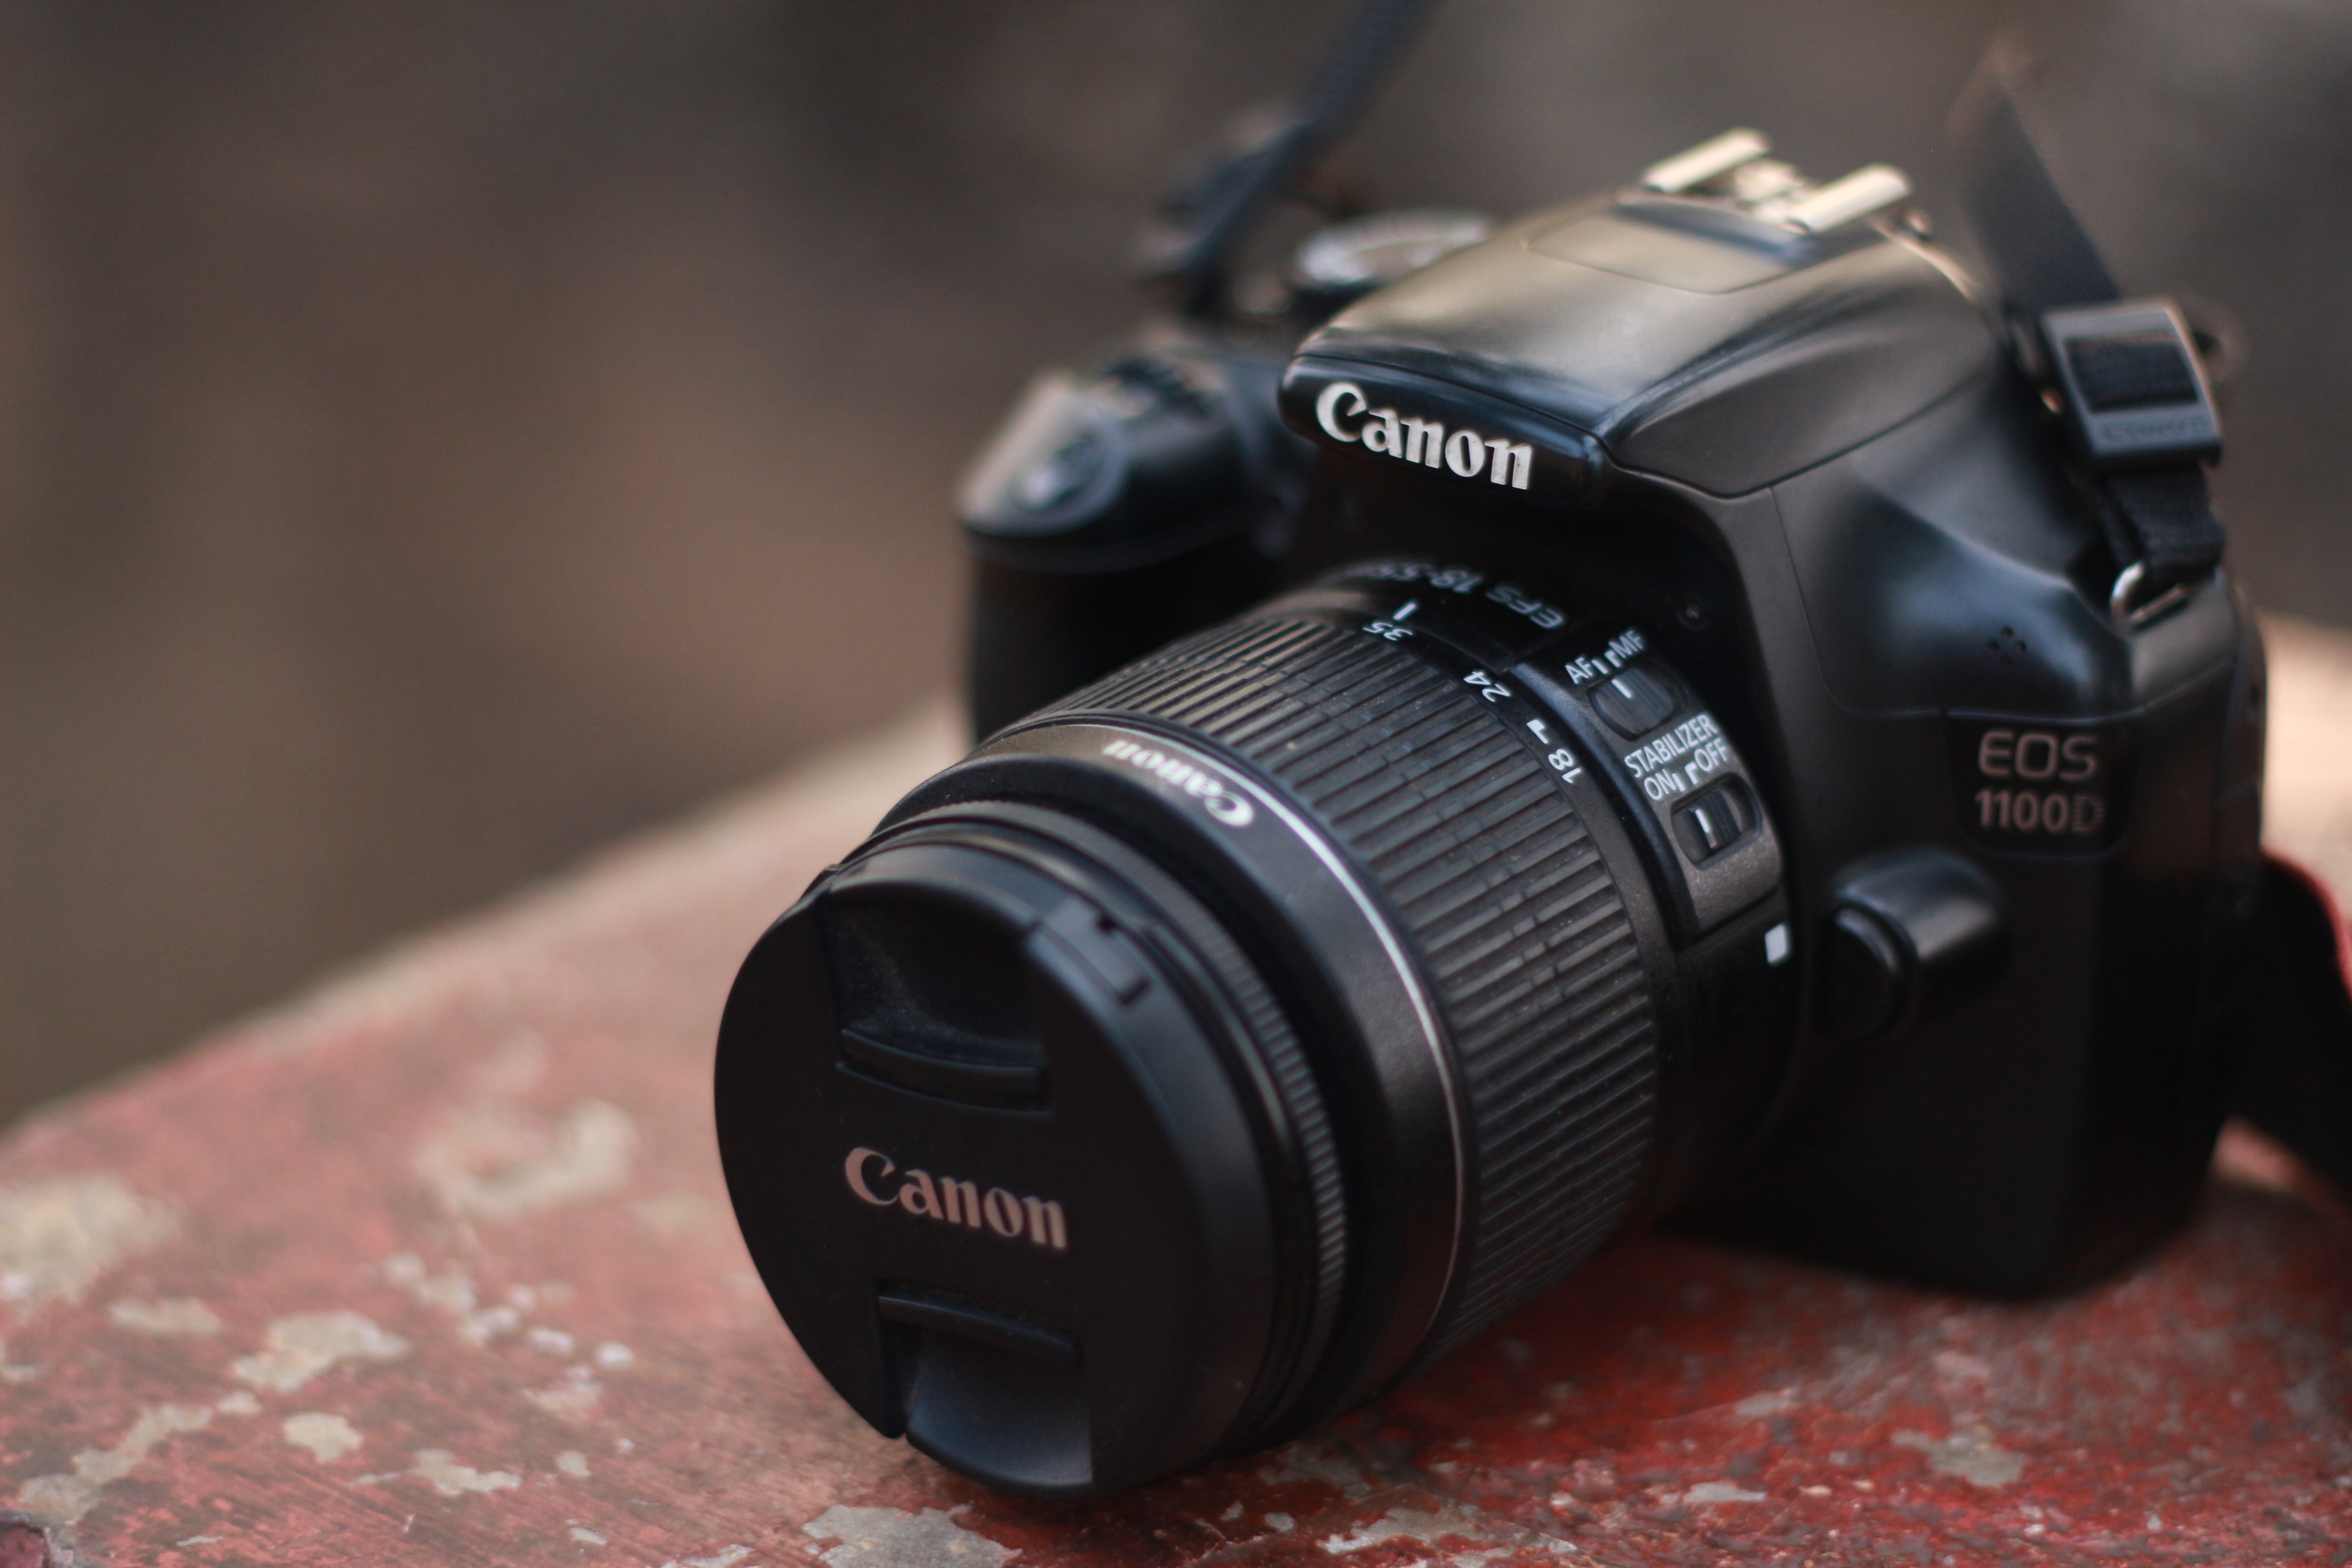
camera, photography, dslr, lens, canon, reflex camera, digital camera, camera lens, canon eos 1100d, digital slr, single lens reflex camera, cameras optics, mirrorless interchangeable lens camera, camera accessory